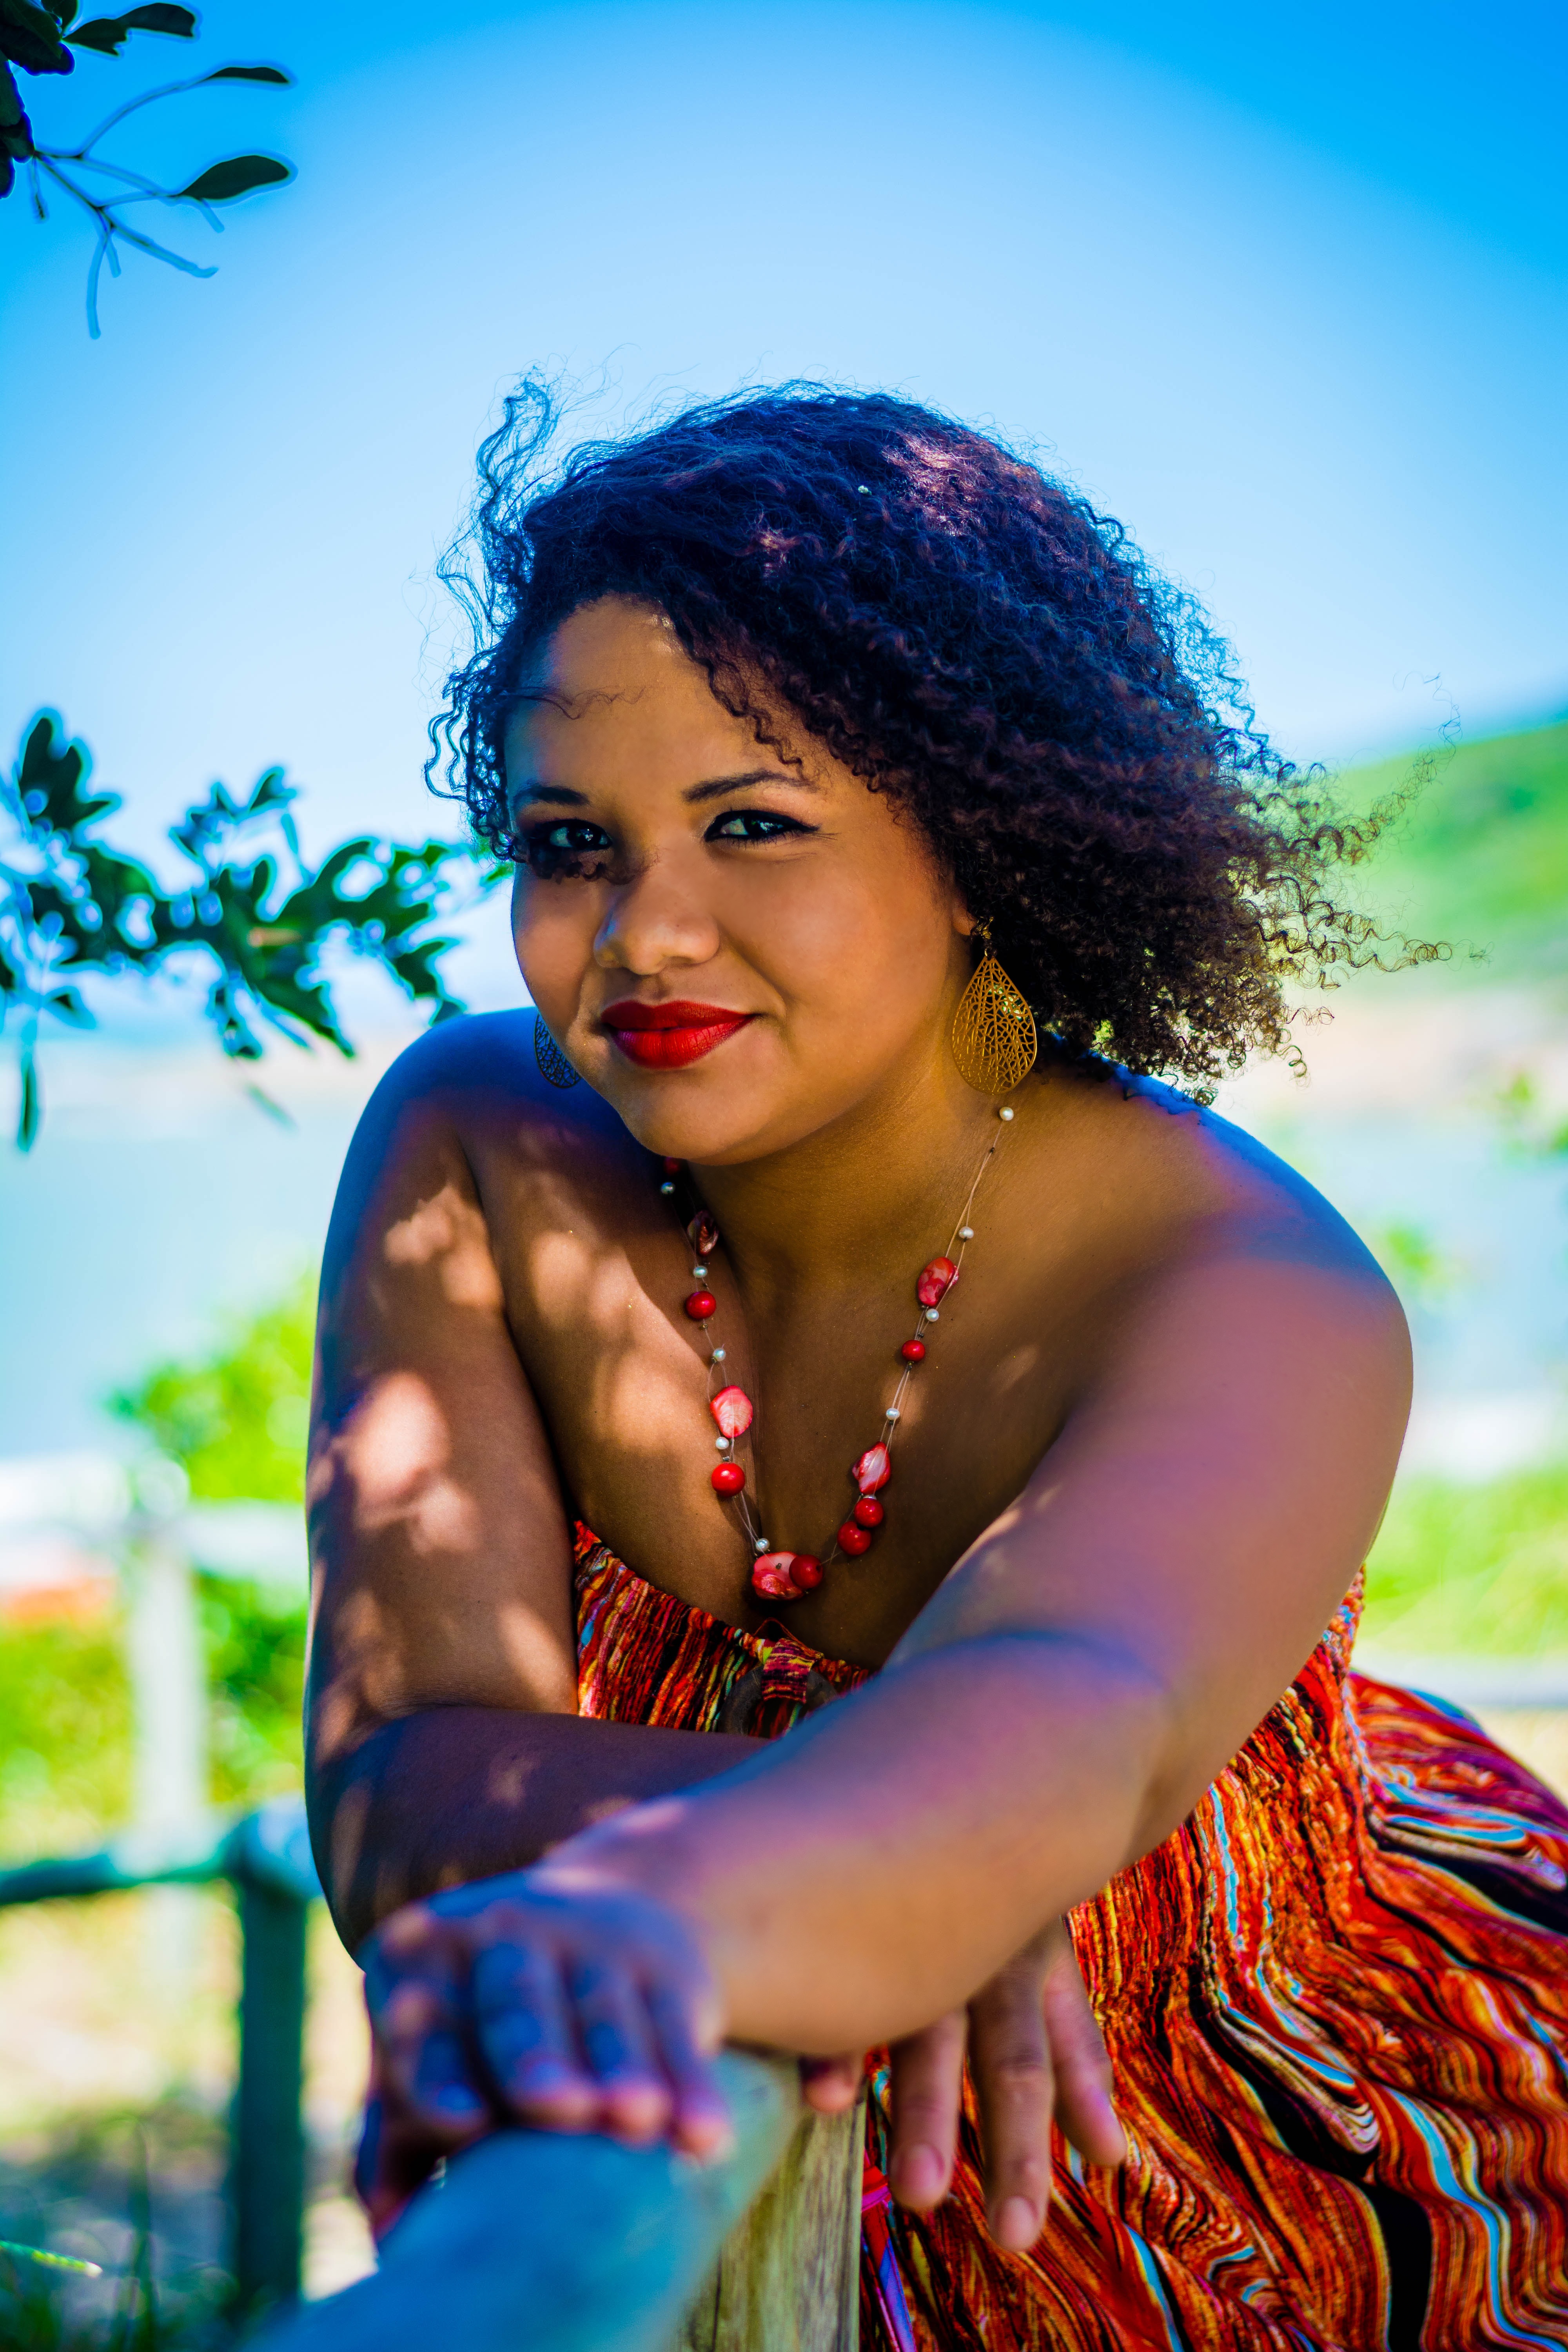
person, girl, woman, hair, photography, flower, female, portrait, model, spring, color, romantic, fashion, blue, lady, season, smile, human body, face, dress, eye, photograph, skin, beauty, beautiful, sexy, pretty, sensual, abdomen, photo shoot, portrait photography